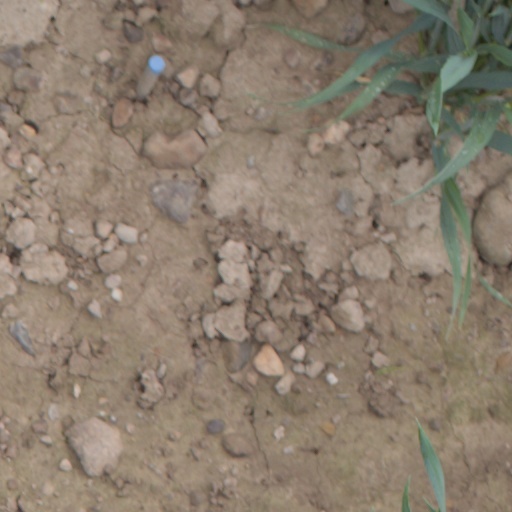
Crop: wheat